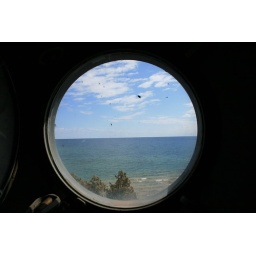
View of Lake Michigan from one of the tower windows in Cana Island Lighthouse in Door County, WI.